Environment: lab
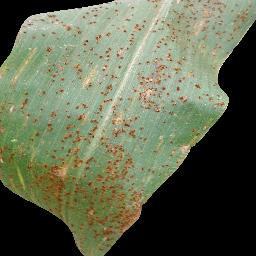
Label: common_rust